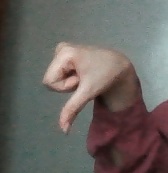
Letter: waw